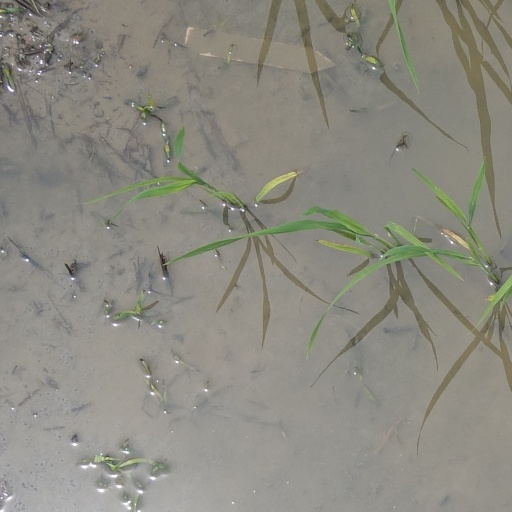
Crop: rice